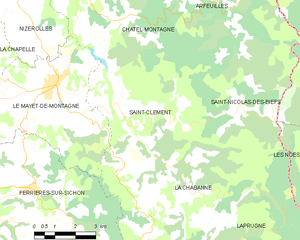
Carte des communes françaises: Saint-Clément